History of Moldova

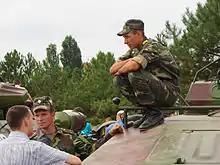
Russian soldiers in Tiraspol, Transnistria.

Following the parliamentary elections on April 5, 2009, the Communist Party won 49.48% of the votes, followed by the Liberal Party with 13.14% of the votes, the Liberal Democratic Party with 12.43% and the Alliance "Moldova Noastră" with 9.77%. The opposition leaders have protested against the outcome calling it fraudulent and demanded a repeated election. A preliminary report by OSCE observers called the vote generally free and fair. However, one member of the OSCE observation team expressed concerns over that conclusion and said that she and a number of other team members feel that there had been some manipulation, but they were unable to find any proof.